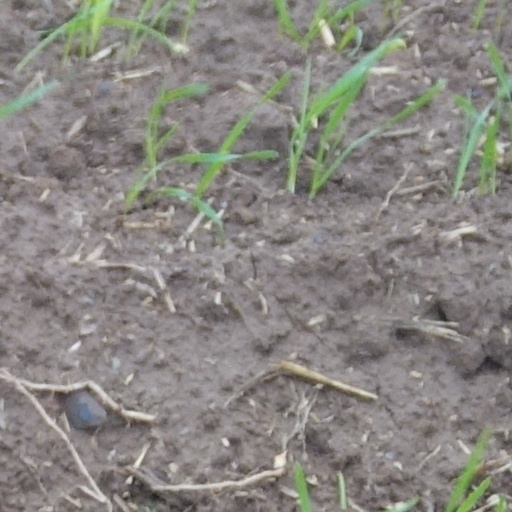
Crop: wheat